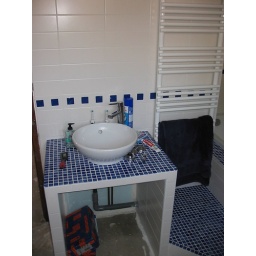
A false back will go under the sink to hide the plumbing, and a mirror is needed also.